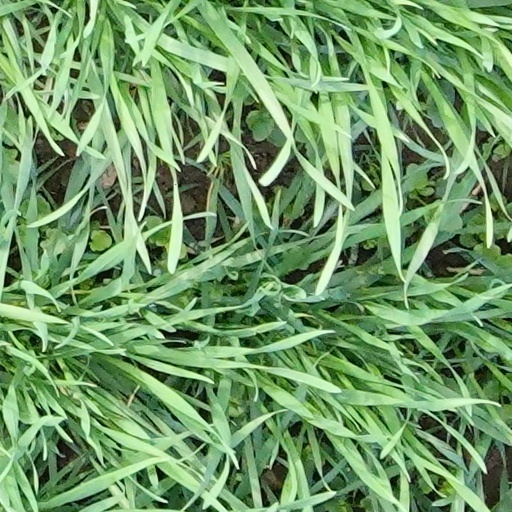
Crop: wheat